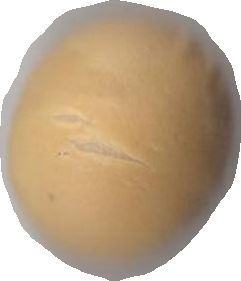
Variety: Grobogan